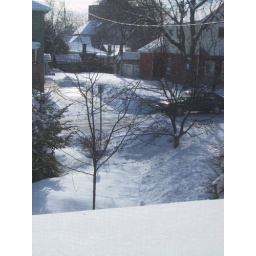
View from bedroom window in winter of front garden &amp;amp; vacant lot across street.